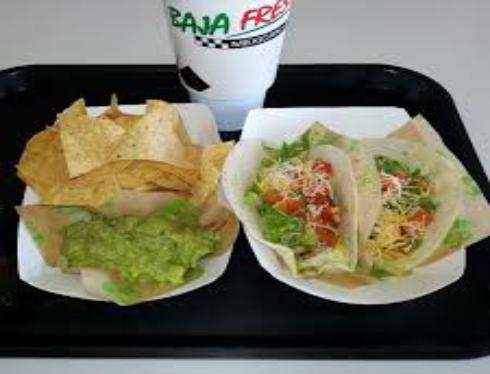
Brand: Baja Fresh
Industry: Food